The Languages of Pao

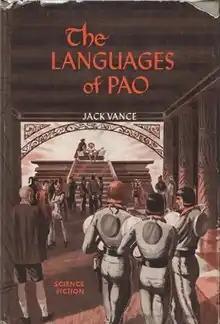
First edition

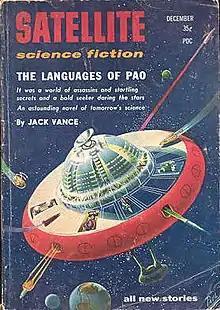
"The Languages of Pao" was originally published in the December 1957 issue of "Satellite Science Fiction", under what is likely the last SF magazine cover by Frank R. Paul.

The Languages of Pao is a science fiction novel by American writer Jack Vance, first published in 1958, based on the Sapir–Whorf hypothesis, which asserts that a language's structure and grammar construct the perception and consciousness of its speakers. In the novel, the placid people from the planet Pao rely on other planets for technological innovations and manufactured goods and they do not resist when an invading force occupies the land and levies heavy taxes. To expel the aggressors and make the planet more independent, three new languages are introduced. A scientific language induces its speakers to innovate more; a well-ordered language encourages its speakers to be industrious; and a warlike language induces competitiveness and aggression. The new languages change the culture and Pao ousts their overlords and develops a sophisticated modern economy.